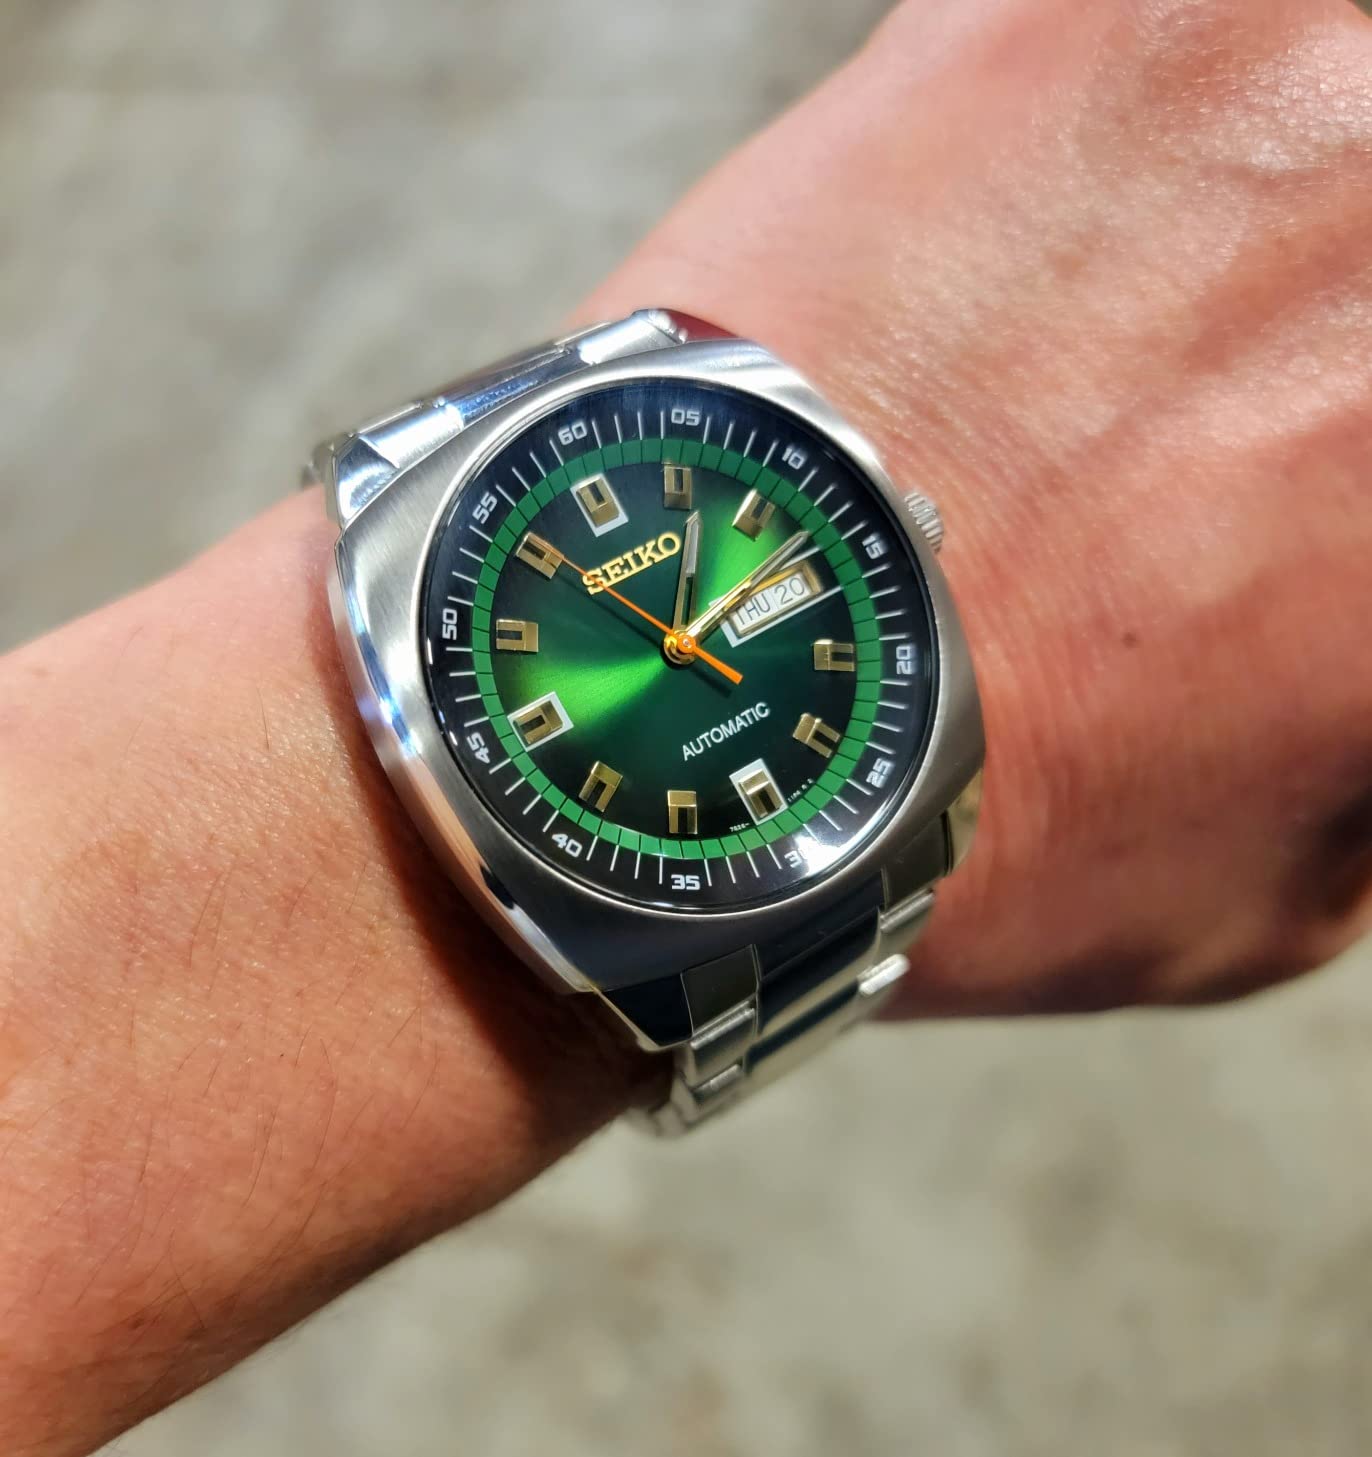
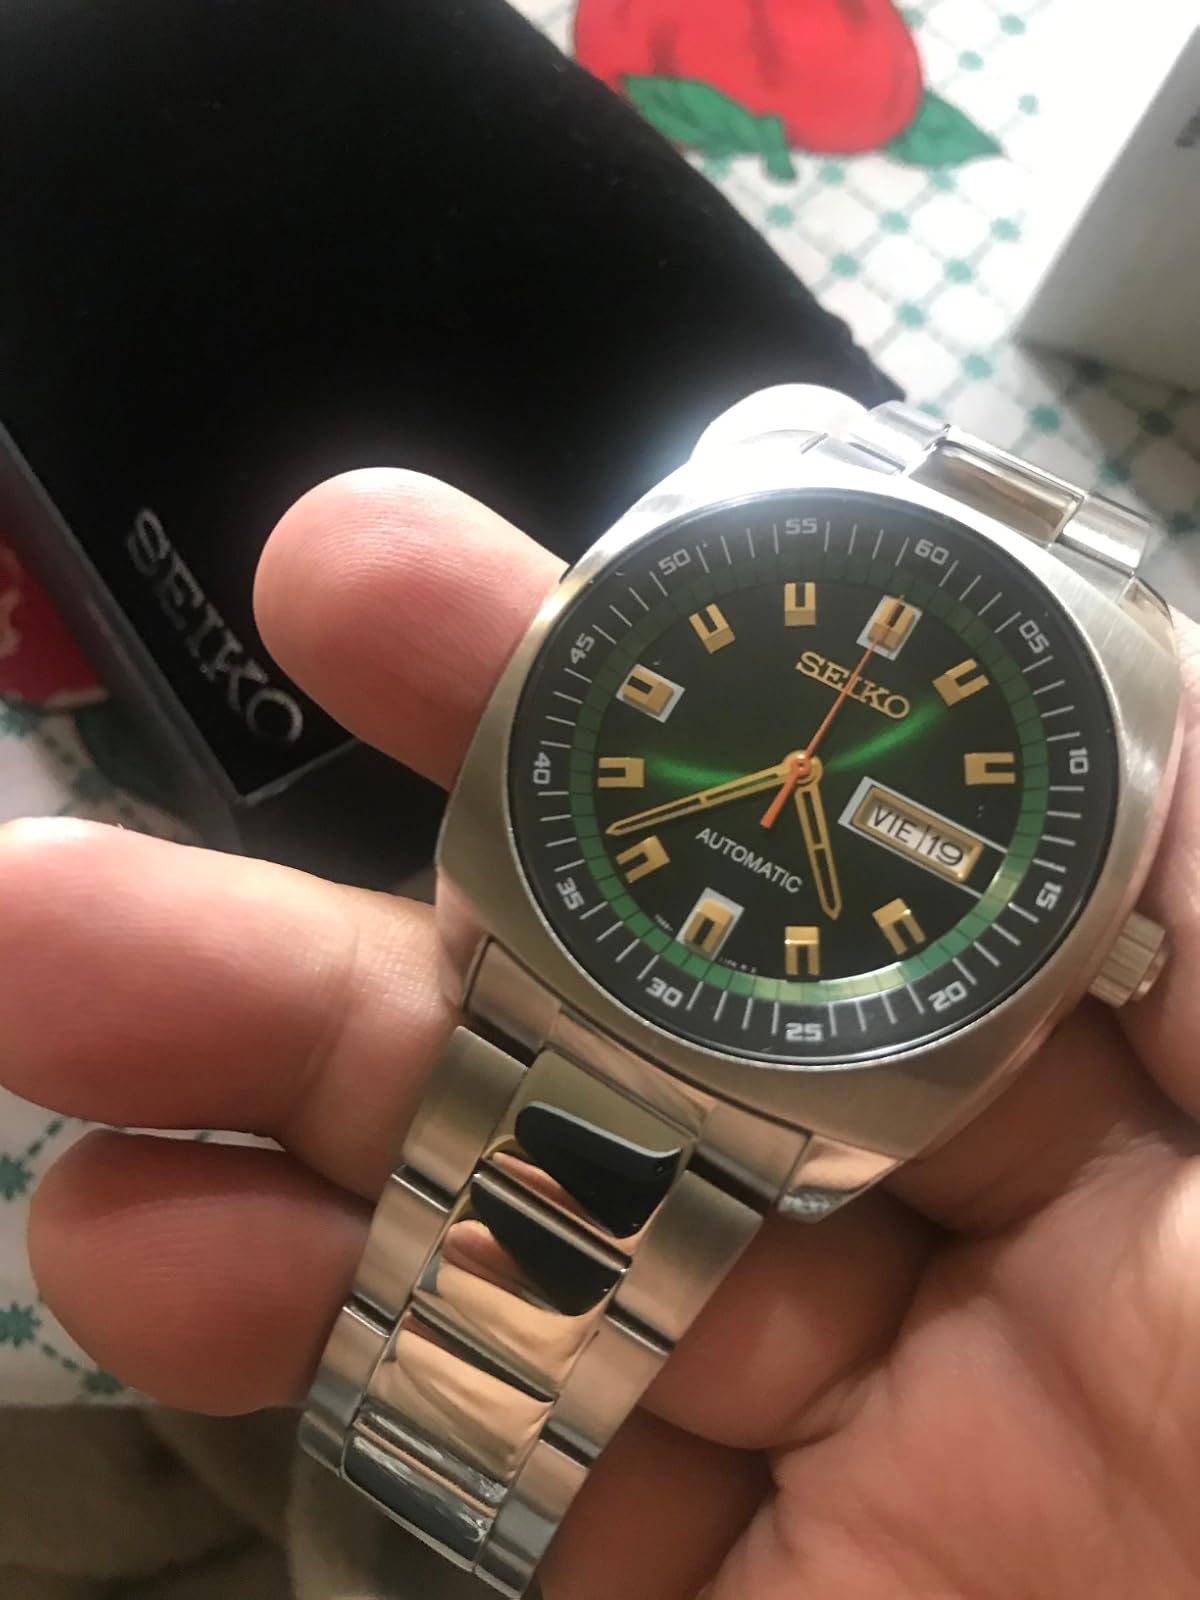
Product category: accessories_watch
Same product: yes